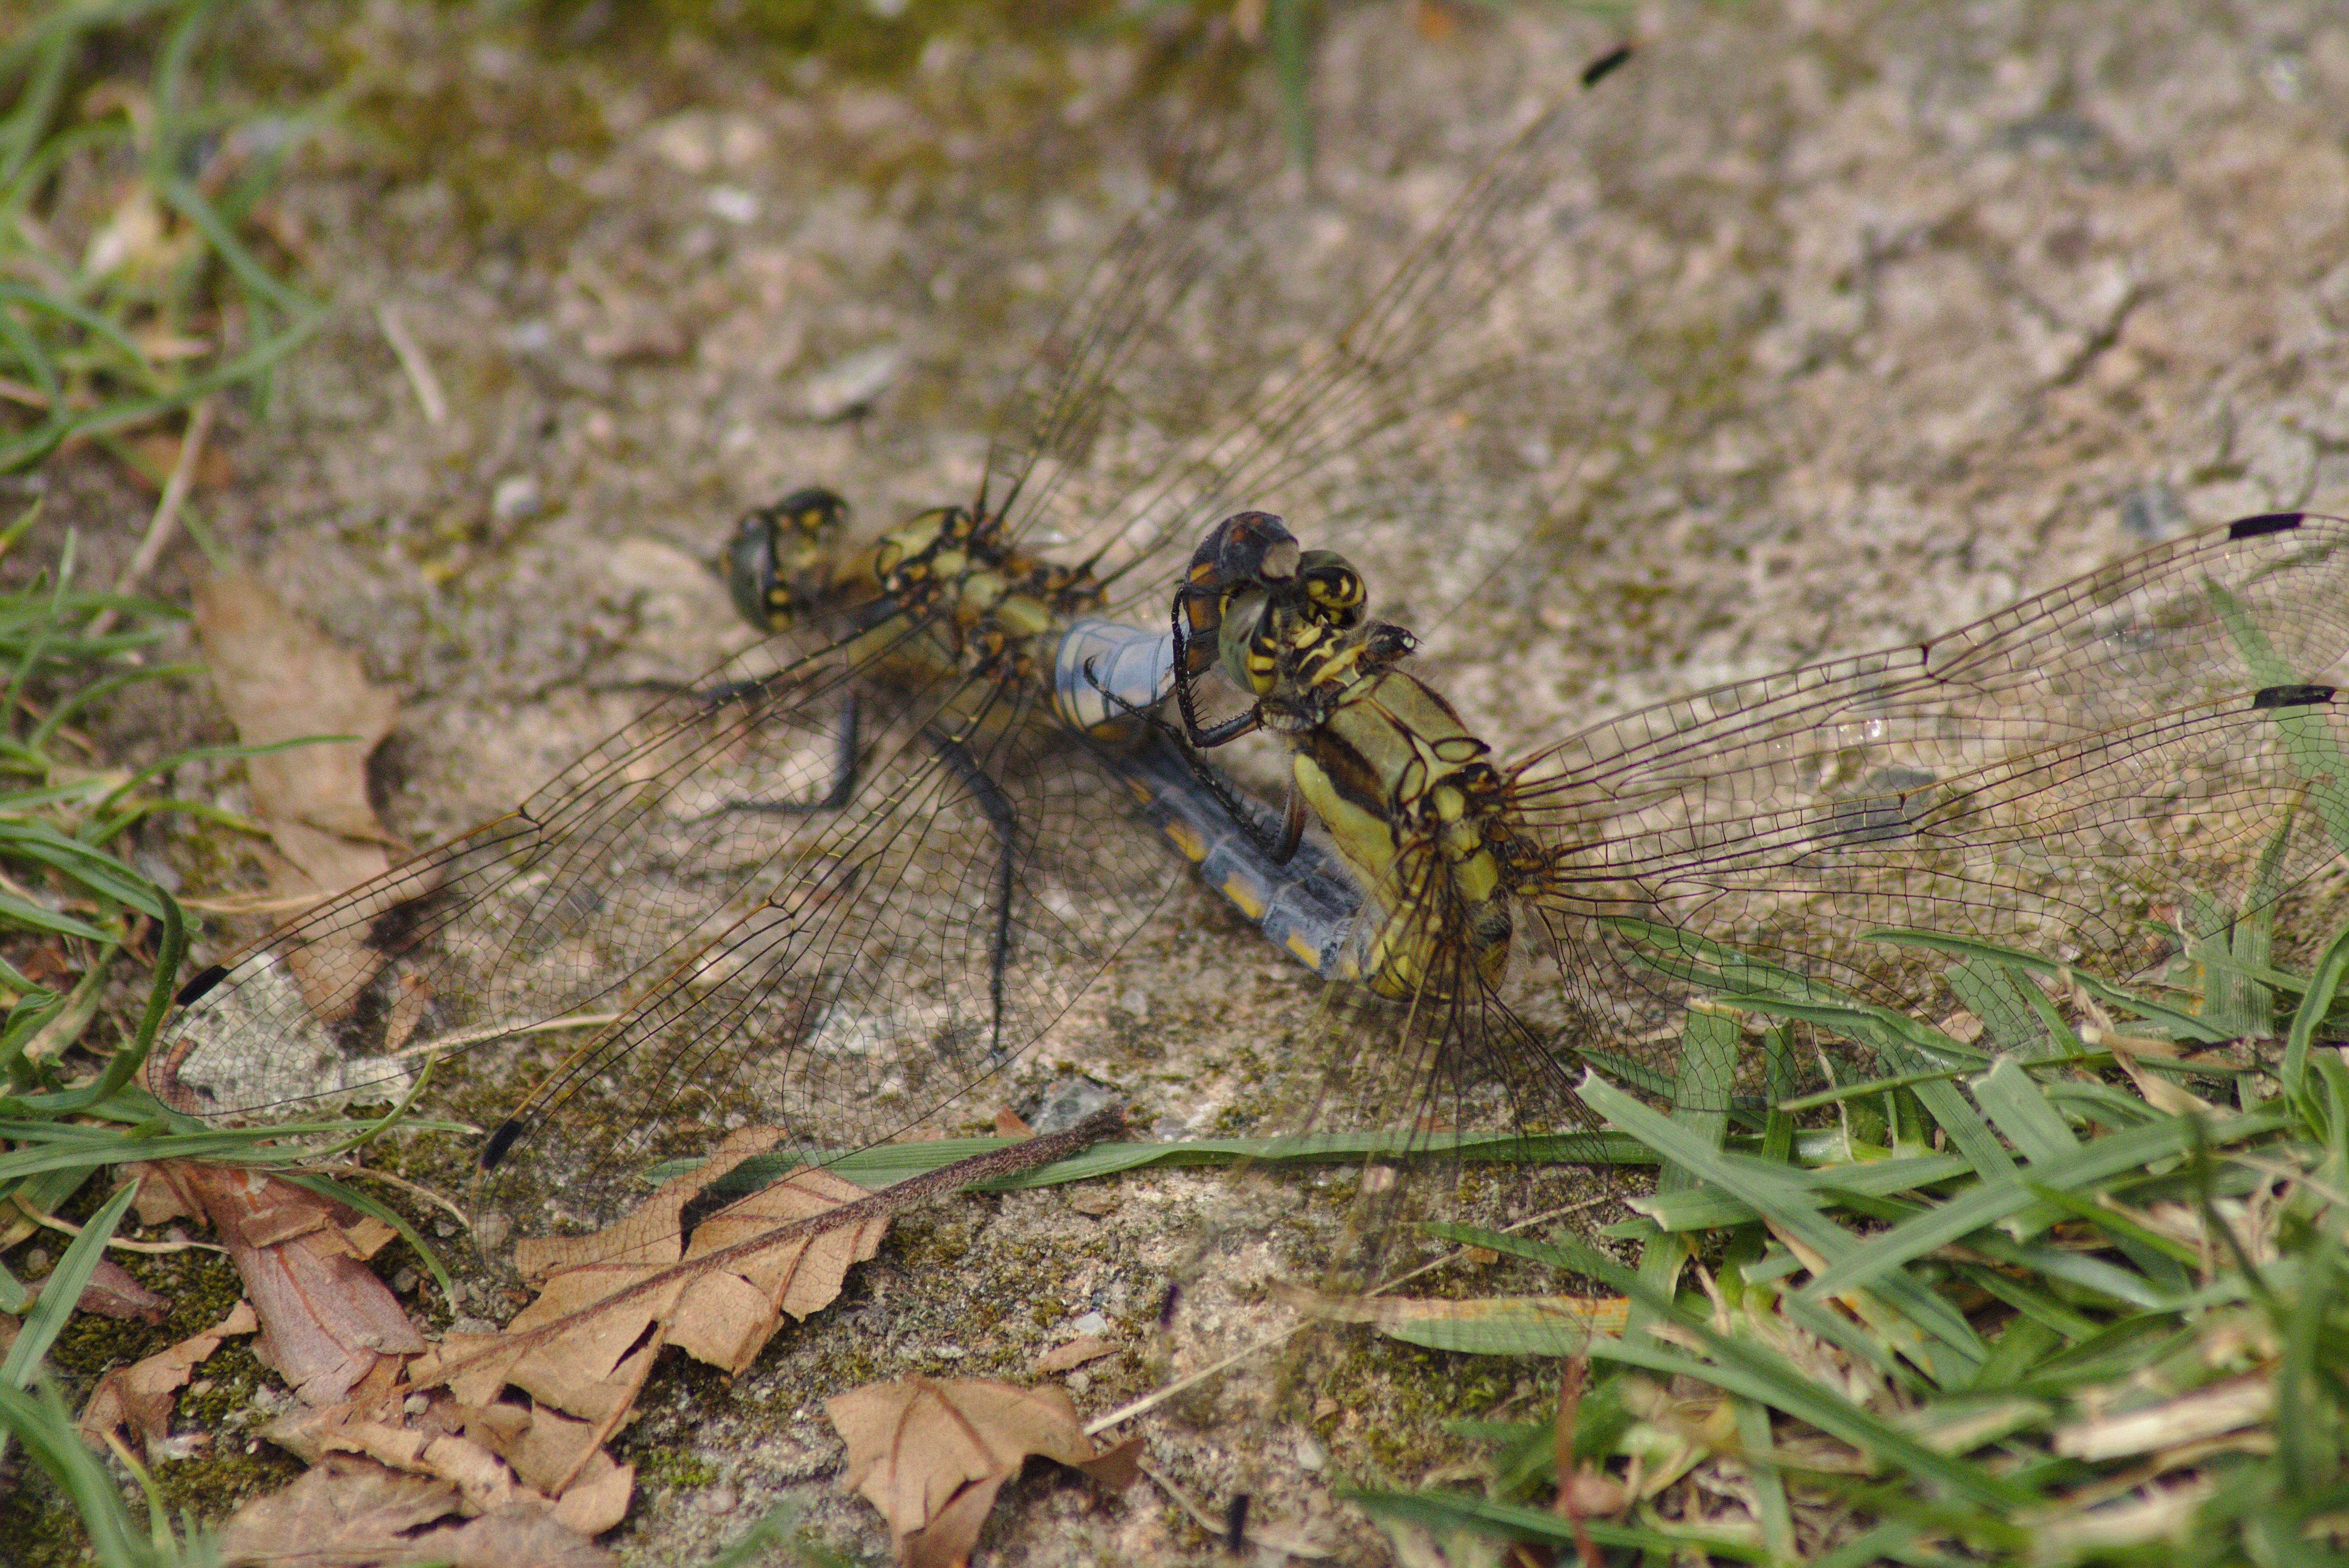
nature, wing, meadow, wildlife, green, insect, macro, close, fauna, invertebrate, dragonfly, creature, animal world, sex, flight insect, macro photography, arthropod, yellow dragonfly, propagating, wand dragonfly, membrane winged insect